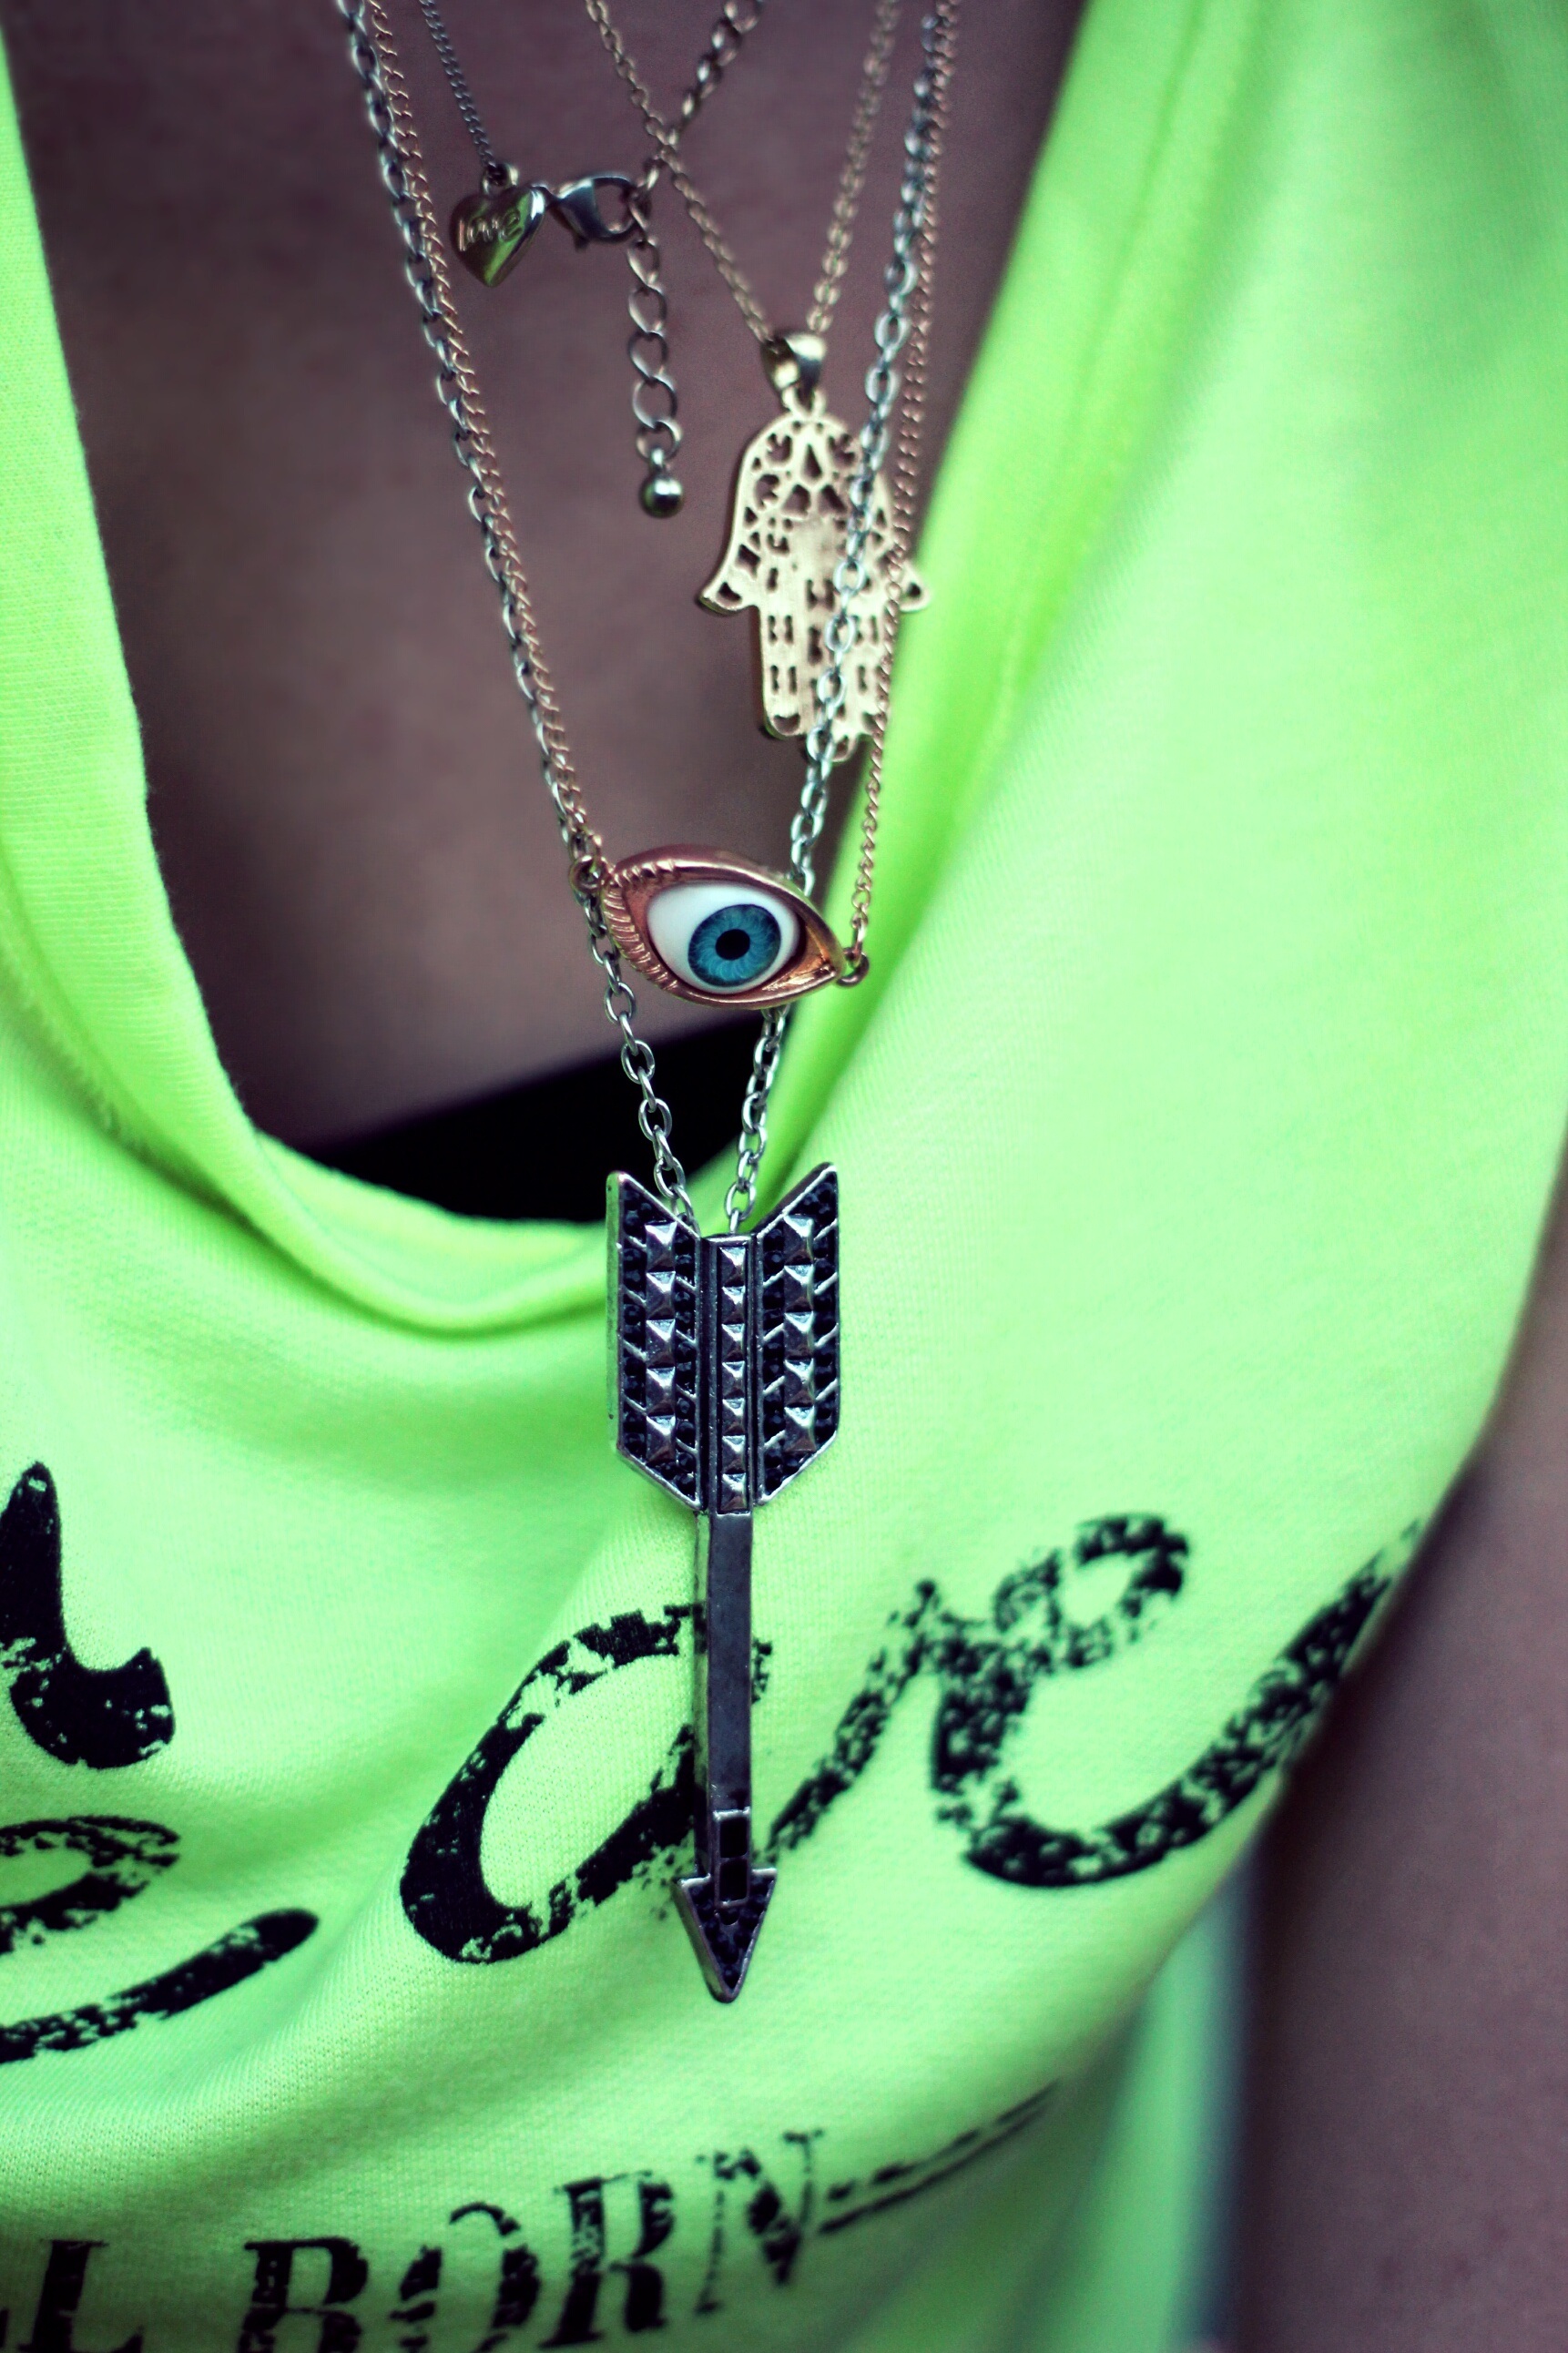
hand, chain, spring, green, color, fashion, jewelry, necklace, human body, jewellery, arrow, art, eye, footwear, greece, pendant, pendants, fashion accessory, hamsa